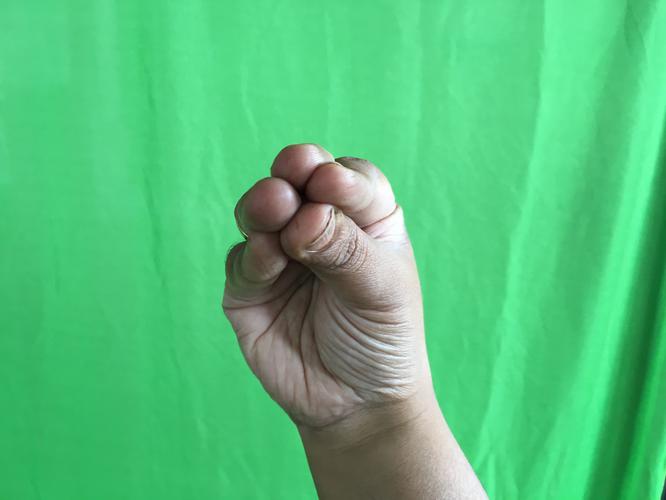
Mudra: Mukulam
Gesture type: single_hand